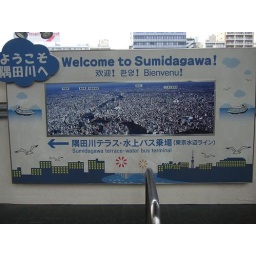
I took these photo in March.I used this water bus to go to Hamarikyu to see apricot trees.